Bibi Maryam Mosque

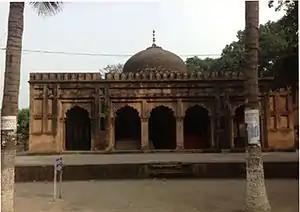
This is the shrine of Bibi Maryam

The Masjid was built simultaneously with the shrine to fulfil the need for congregational prayer and complement the shrine's significance by availing the scope for worshipers to pray for the deceased Bibi Maryam's salvation. This shrine leads to a subsidiary shrine and, located at the western end of the Masjid, is a secret passage by which Nawab Shaista Khan's soldiers could access the Hajiganj Fort. The rectangle-shaped Bibi Maryam shrine is accessible from all directions with five arches on all its facades and is topped by a dome. Unlike the Bibi Maryam Masjid, the shrine has retained all its architectural qualities despite undergoing conservation numerous times.